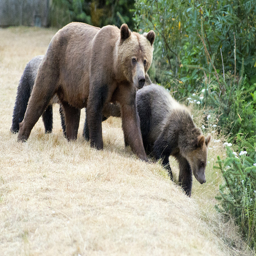
A bear and her cubs walk down the hill.
A bear and her cubs are walking into some foliage.
Large brown bear walking with two smaller bears nearby.
A bear giving a fierce look as their cubs make their way down a hill.
Three bears walking on dried grass toward the green wooded area.